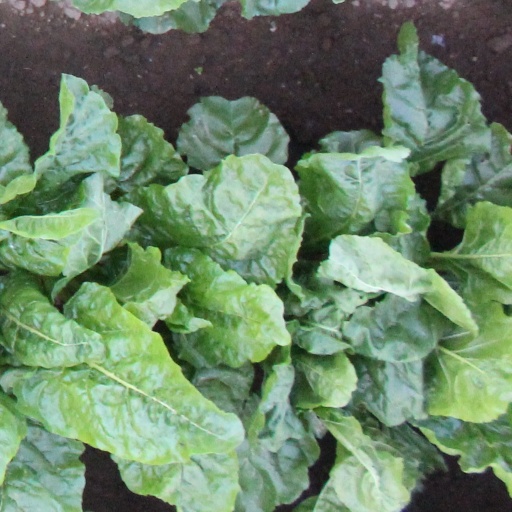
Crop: sugar beet